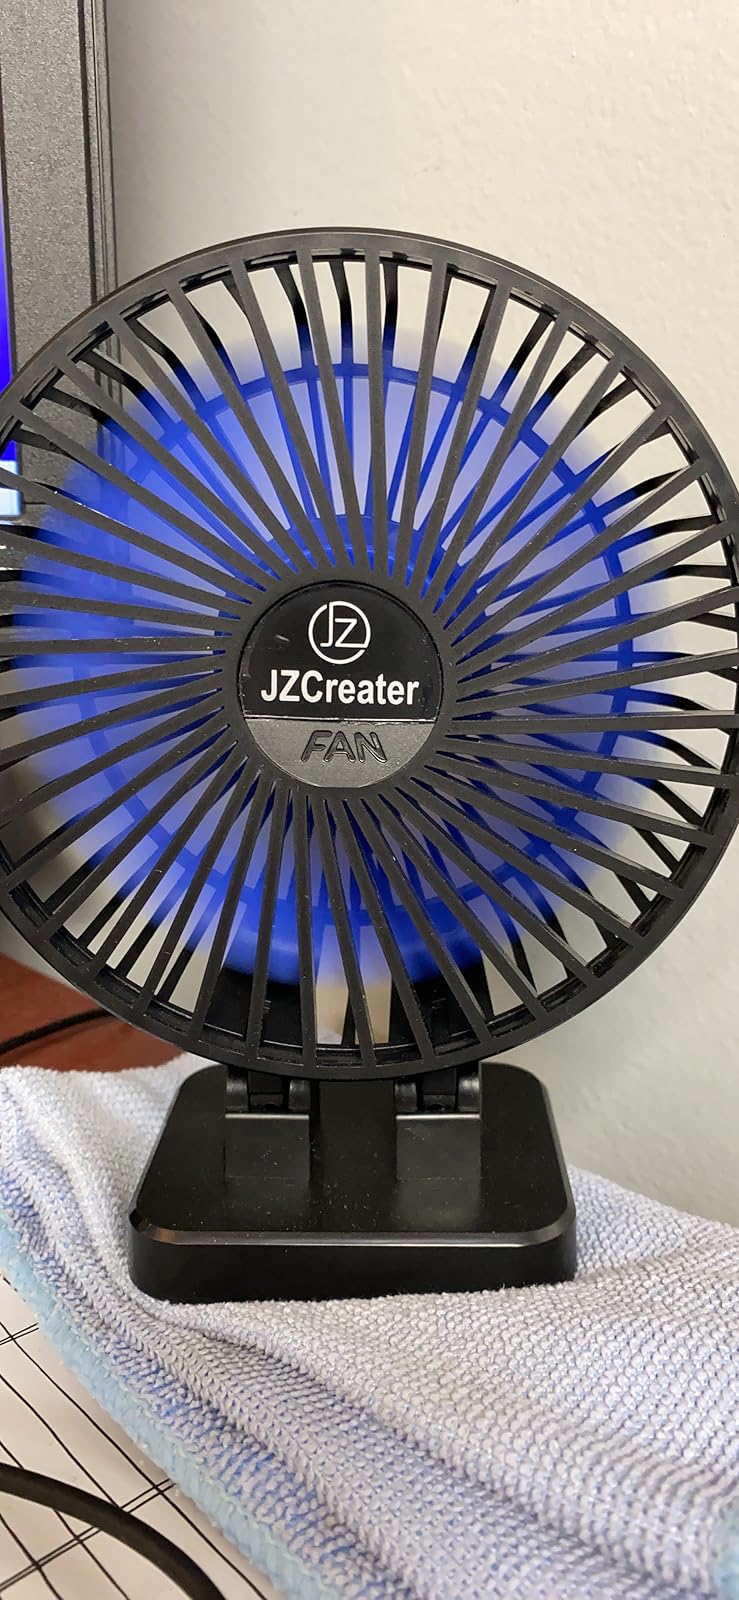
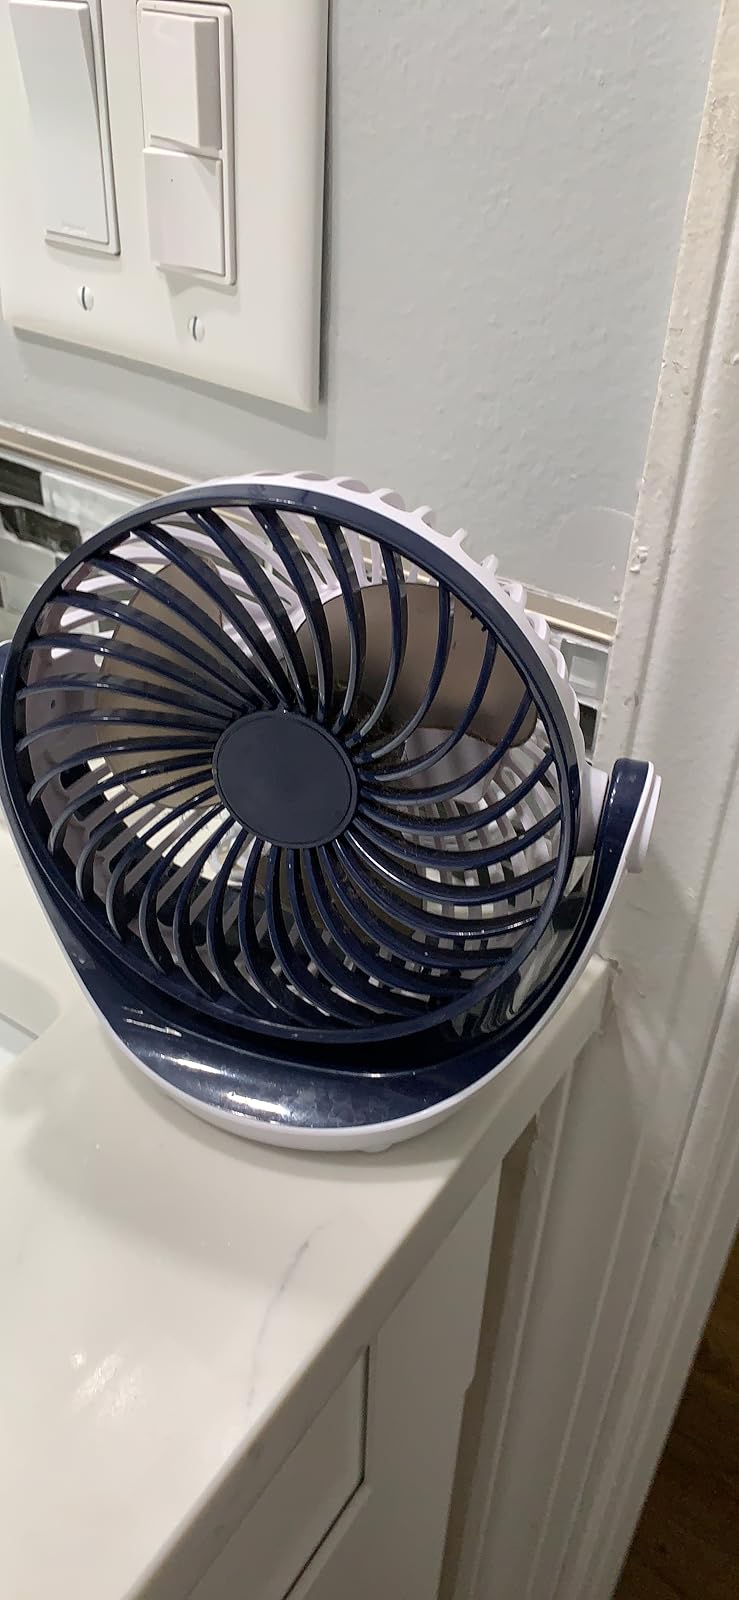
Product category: fan
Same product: no